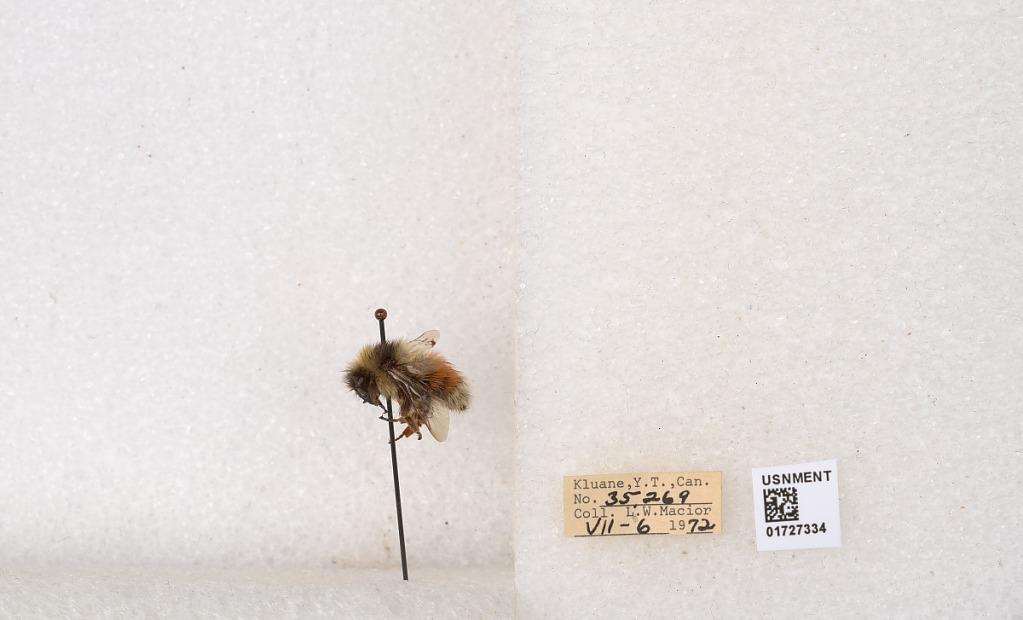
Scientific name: Bombus (Pyrobombus) sylvicola Kirby
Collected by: L. Macior
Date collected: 1972-7-6
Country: Canada
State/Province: Yukon
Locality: Kluane
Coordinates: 61.2426, -139.113